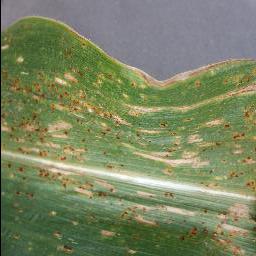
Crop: corn
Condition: (maize)_cercospora_spot_gray_spot